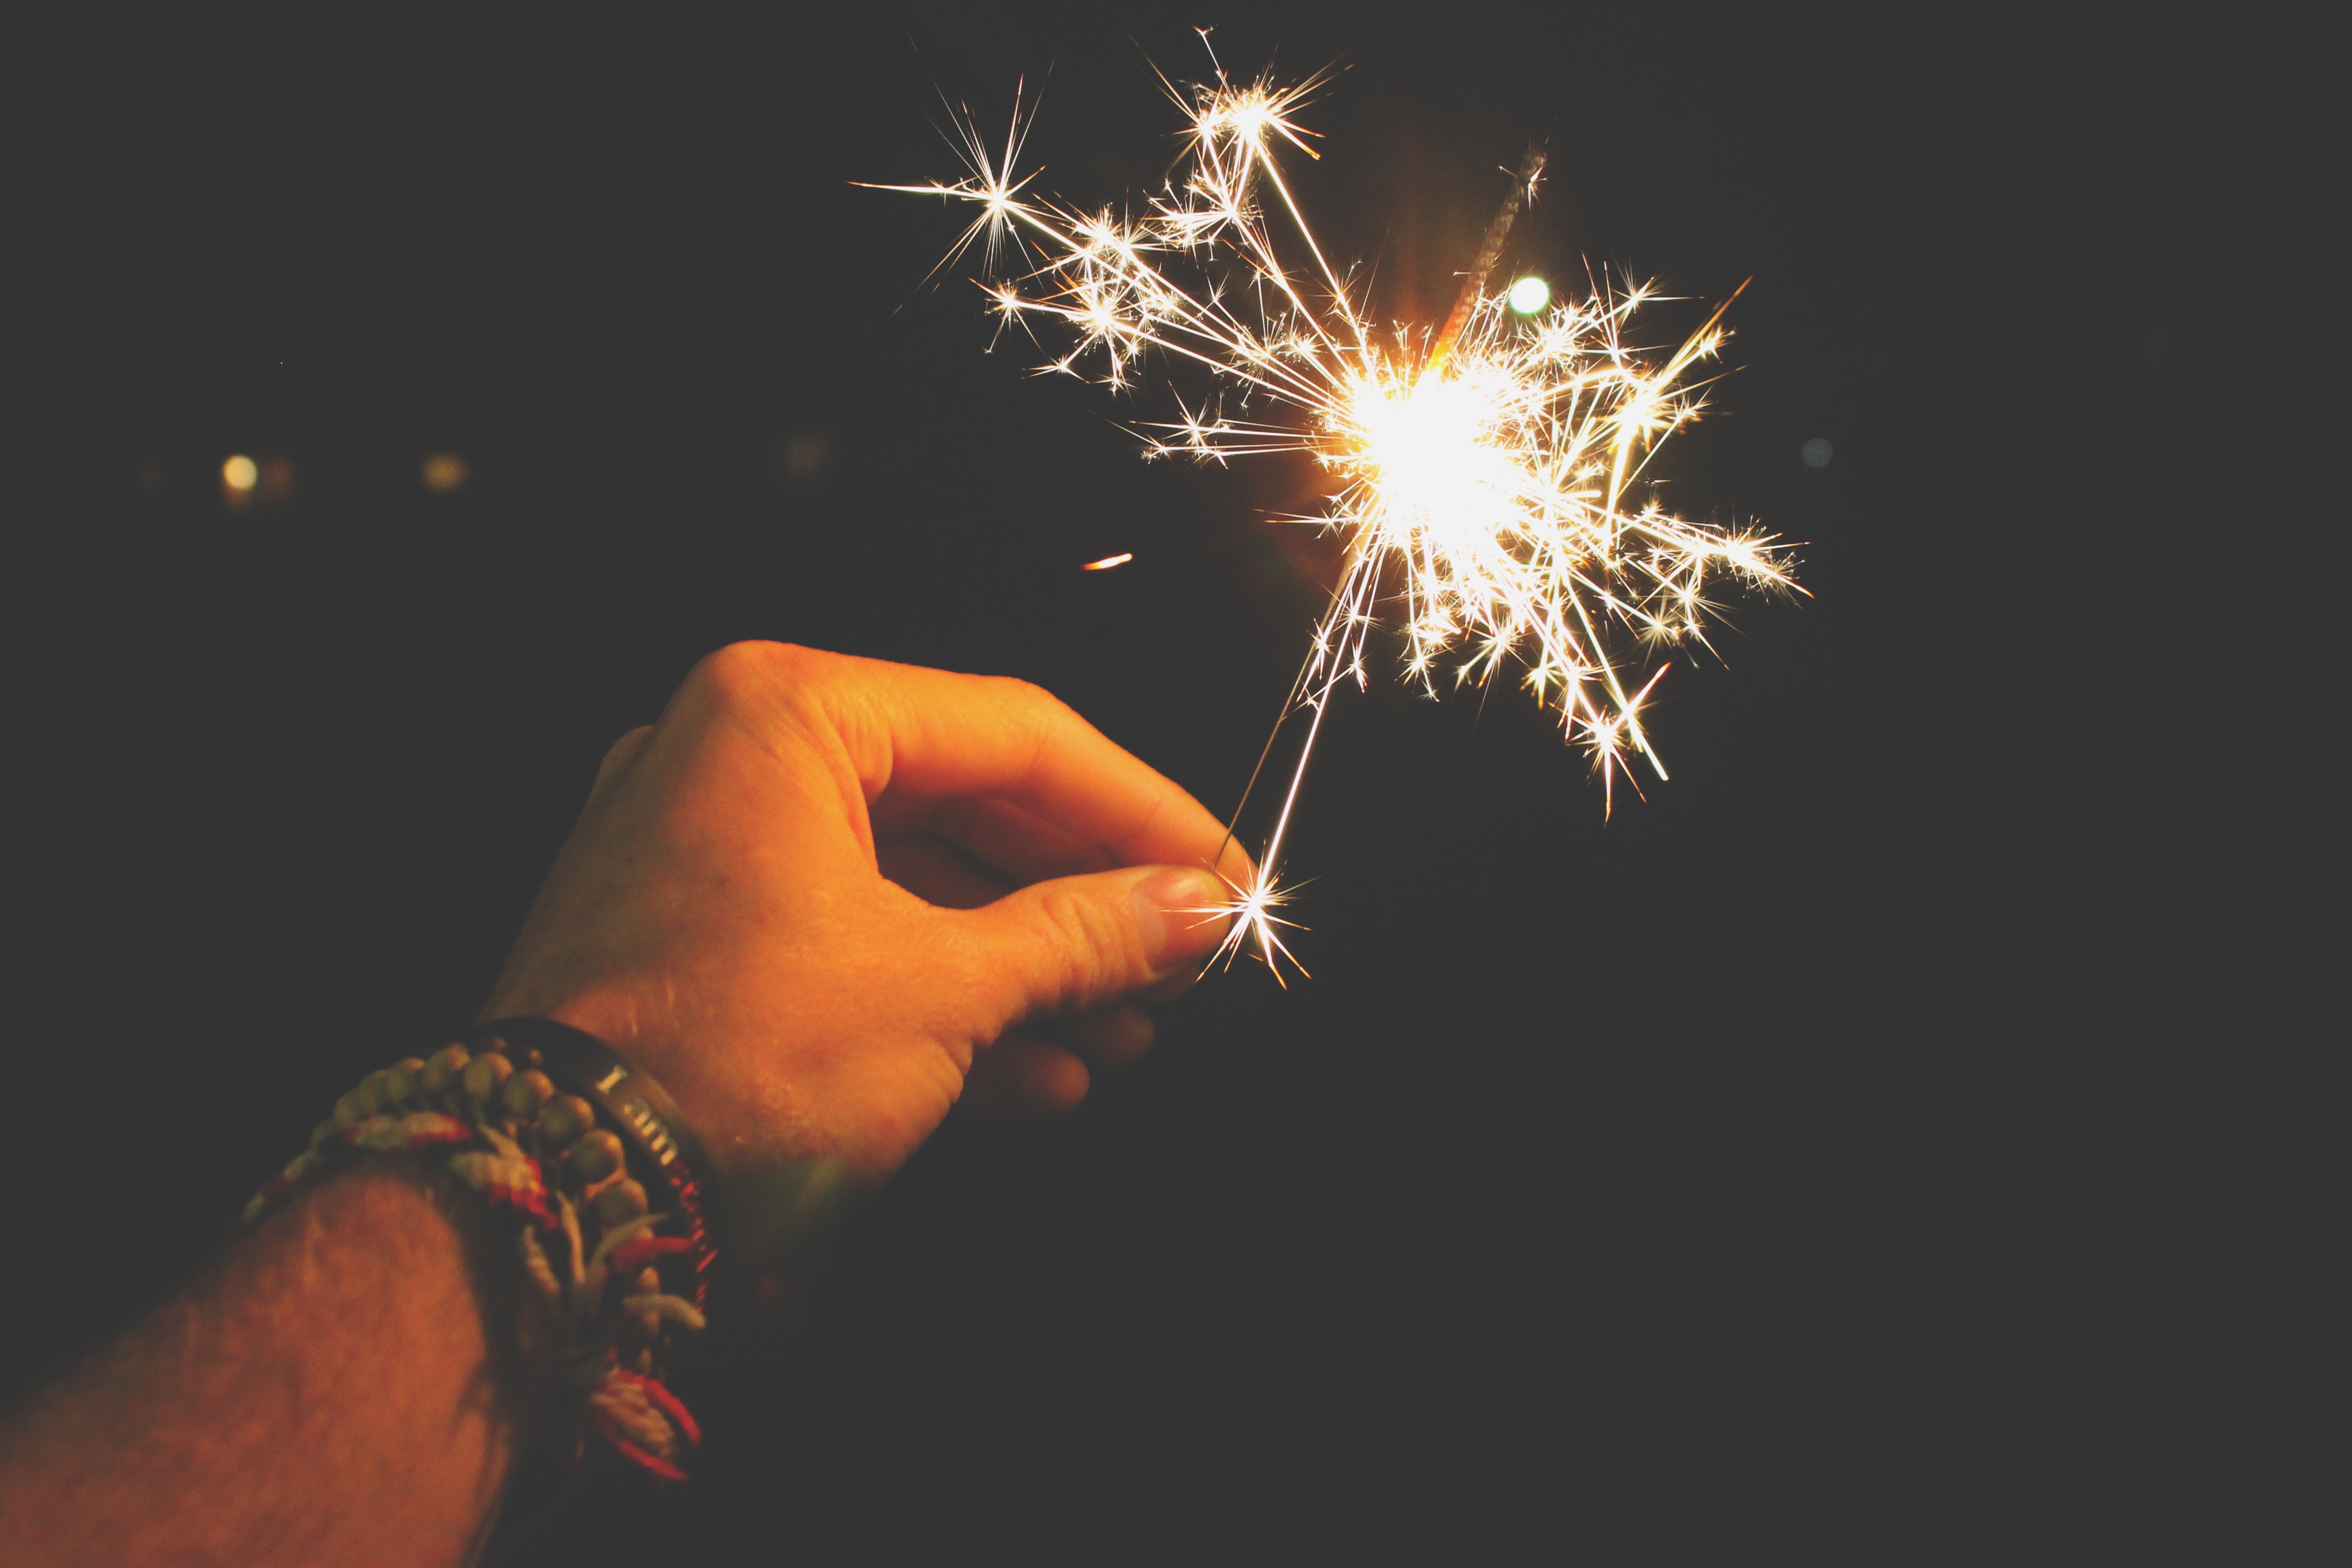
sparkler, fireworks, hand, diwali, sky, new years day, holiday